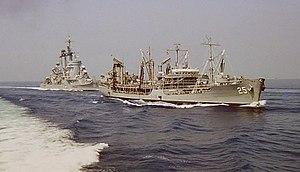
Le plan d'invasion de l'île de Guadalcanal prévoyait pour l'essentiel trois groupes navals majeurs. Deux d'entre eux étaient placés sous le commandement suprême du vice-amiral Frank J. Fletcher. Le premier de ces deux groupes navals, la Task Force NEGAT, commandé par le rear admiral Leigh Noyes était destiné à fournir l'appui aérien pour l'attaque. Cette Task Force se divisait en trois groupes aéronavals, organisés chacun autour d'un porte-avion différent.